HSwMS Munin (31)

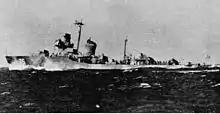
"Munin" after conversion

"Munin" was modernised in 1953 and re-rated as a frigate. One of the main guns was removed, along with the triple torpedo tubes. Instead a single Squid depth charge launcher was fitted to improve anti-submarine capabilities and the guns were upgraded to provide greater anti-aircraft protection. After the conversion, "Munin" retained minelaying capability. The upgraded ship was allocated the pennant number 75.